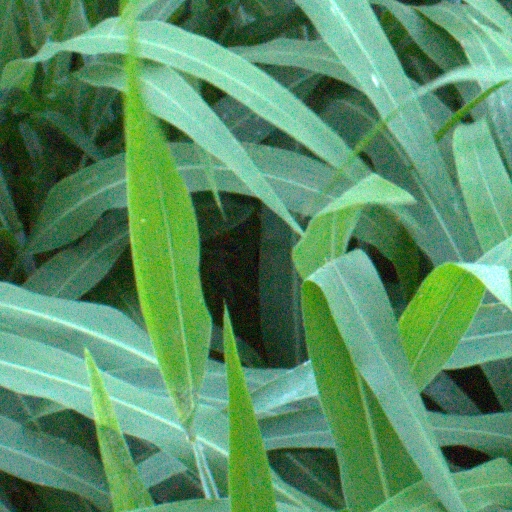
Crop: sorghum